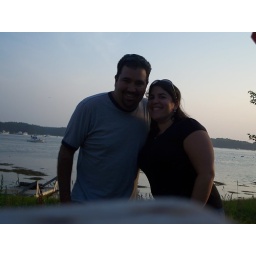
We ate a lovely dinner near the water at Newicks. The fish was delicious!